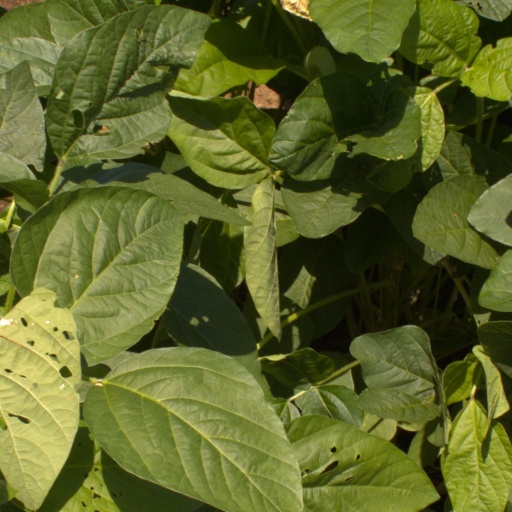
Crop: soybean